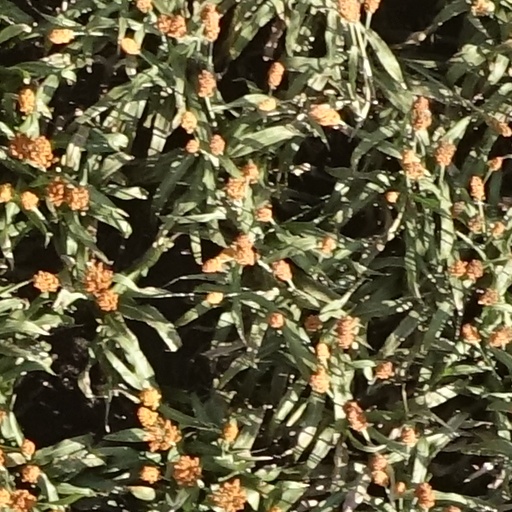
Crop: sorghum